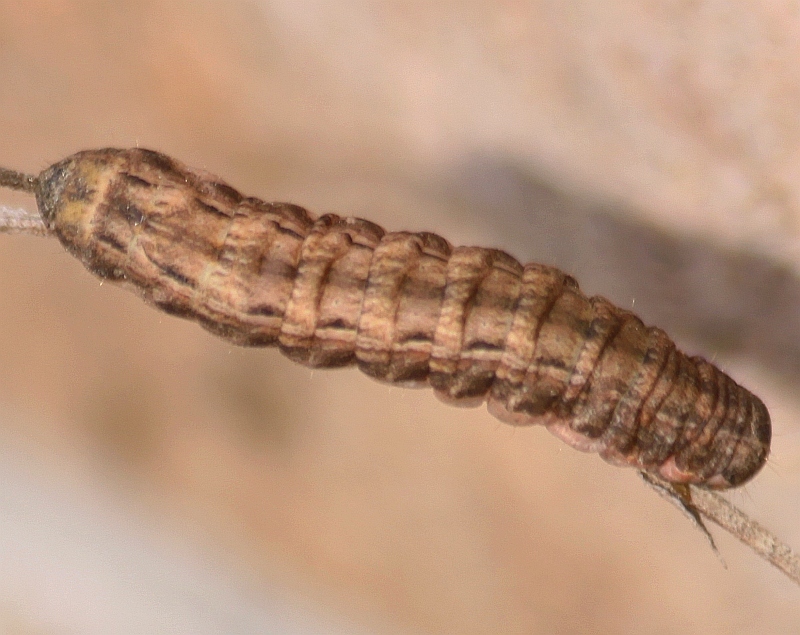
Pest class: cutworms